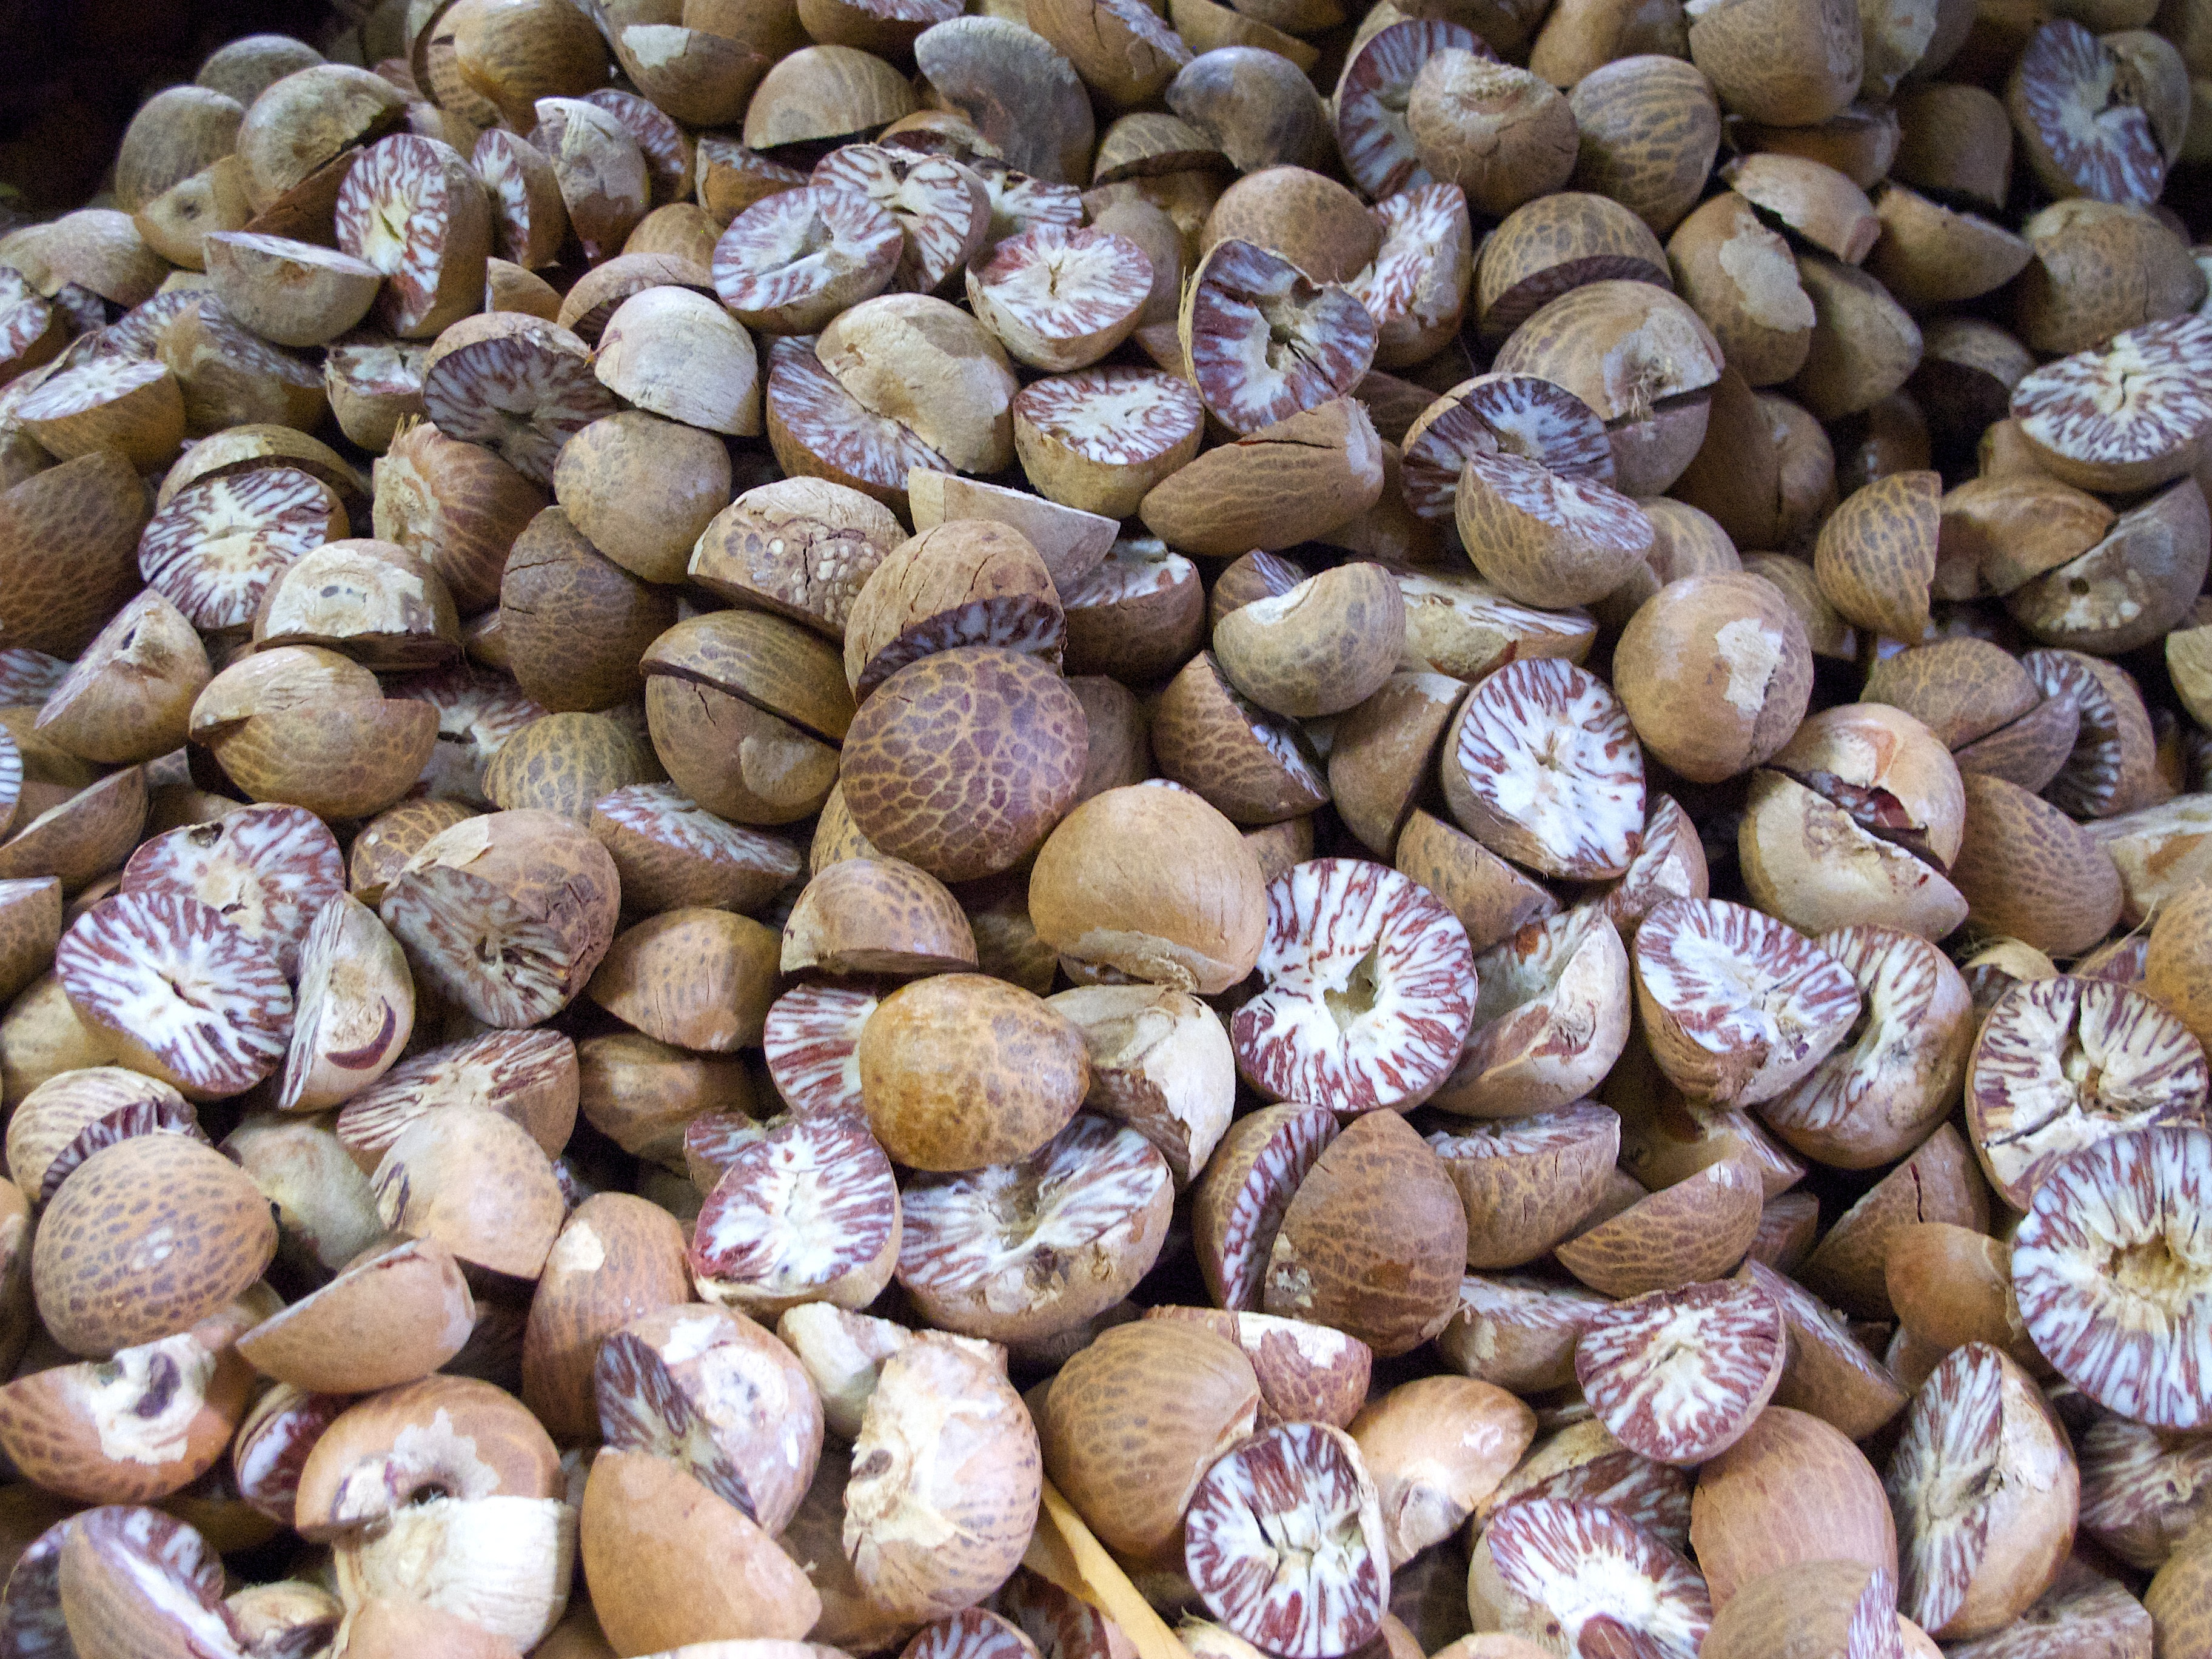
fruit, food, spice, produce, vegetable, pebble, material, nutmeg, cockle, myristica